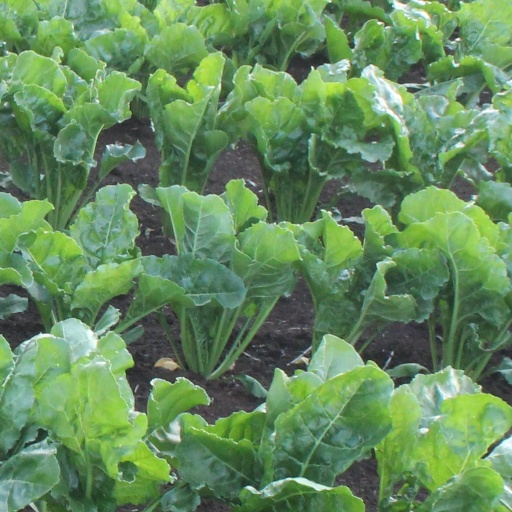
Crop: sugar beet